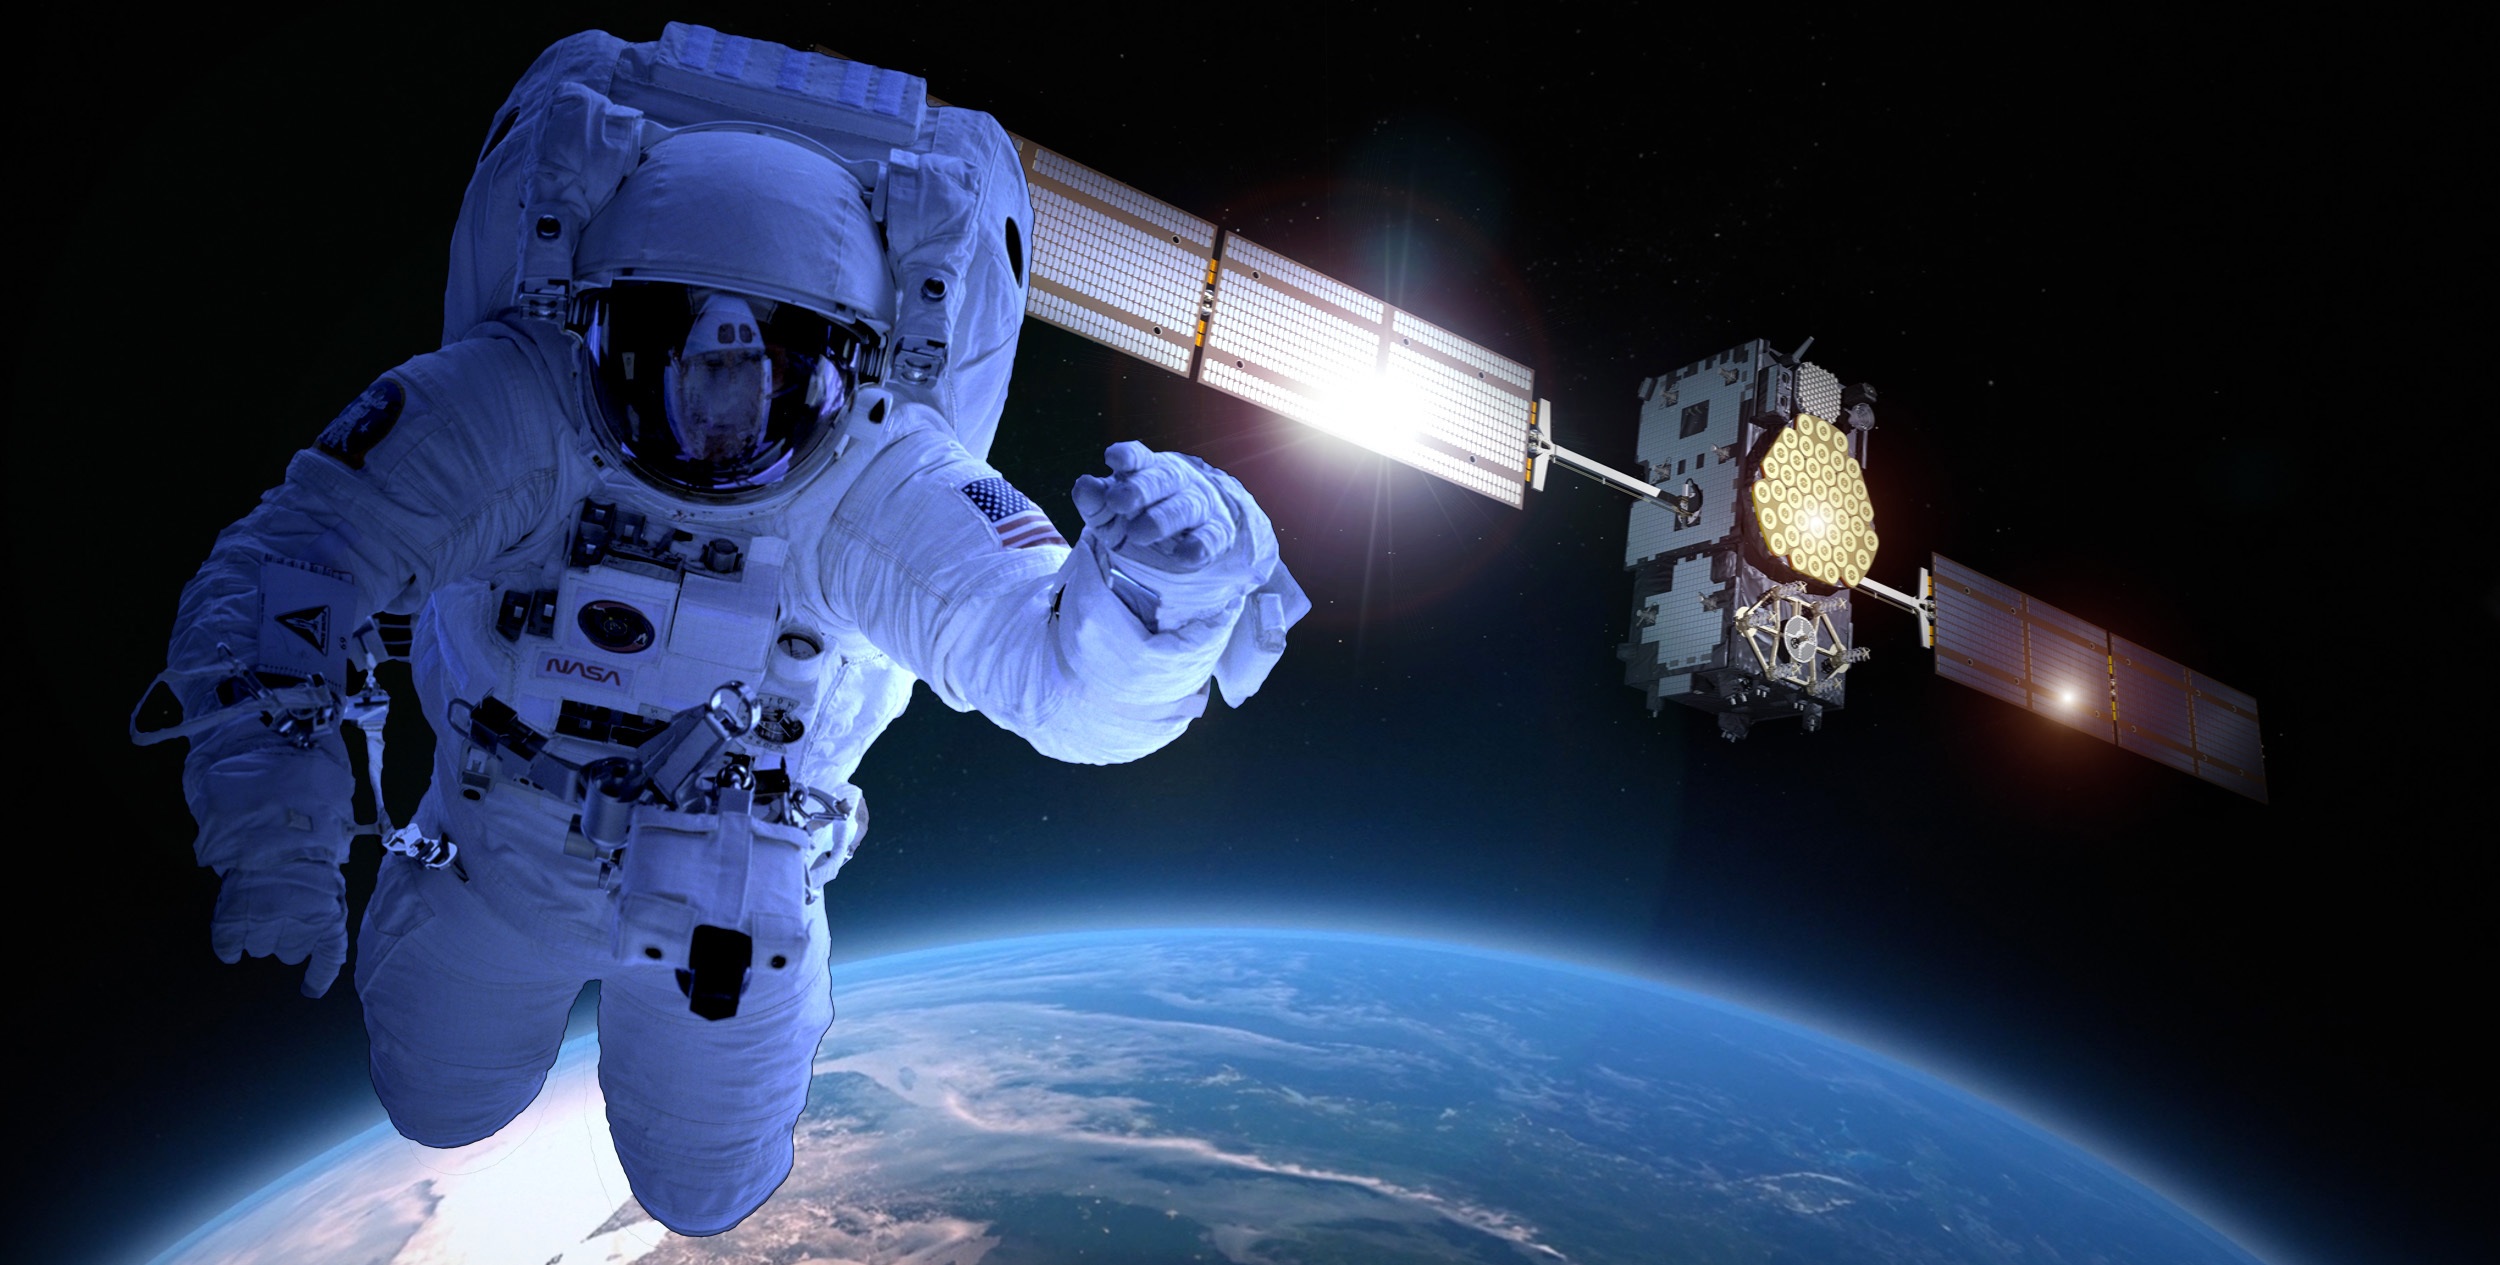
technology, star, vehicle, space, float, globe, satellite, astronaut, outer space, astronomy, earth, planet, screenshot, forward, solar system, spacecraft, space travel, space station, weightless, zodiac sign, atmosphere of earth